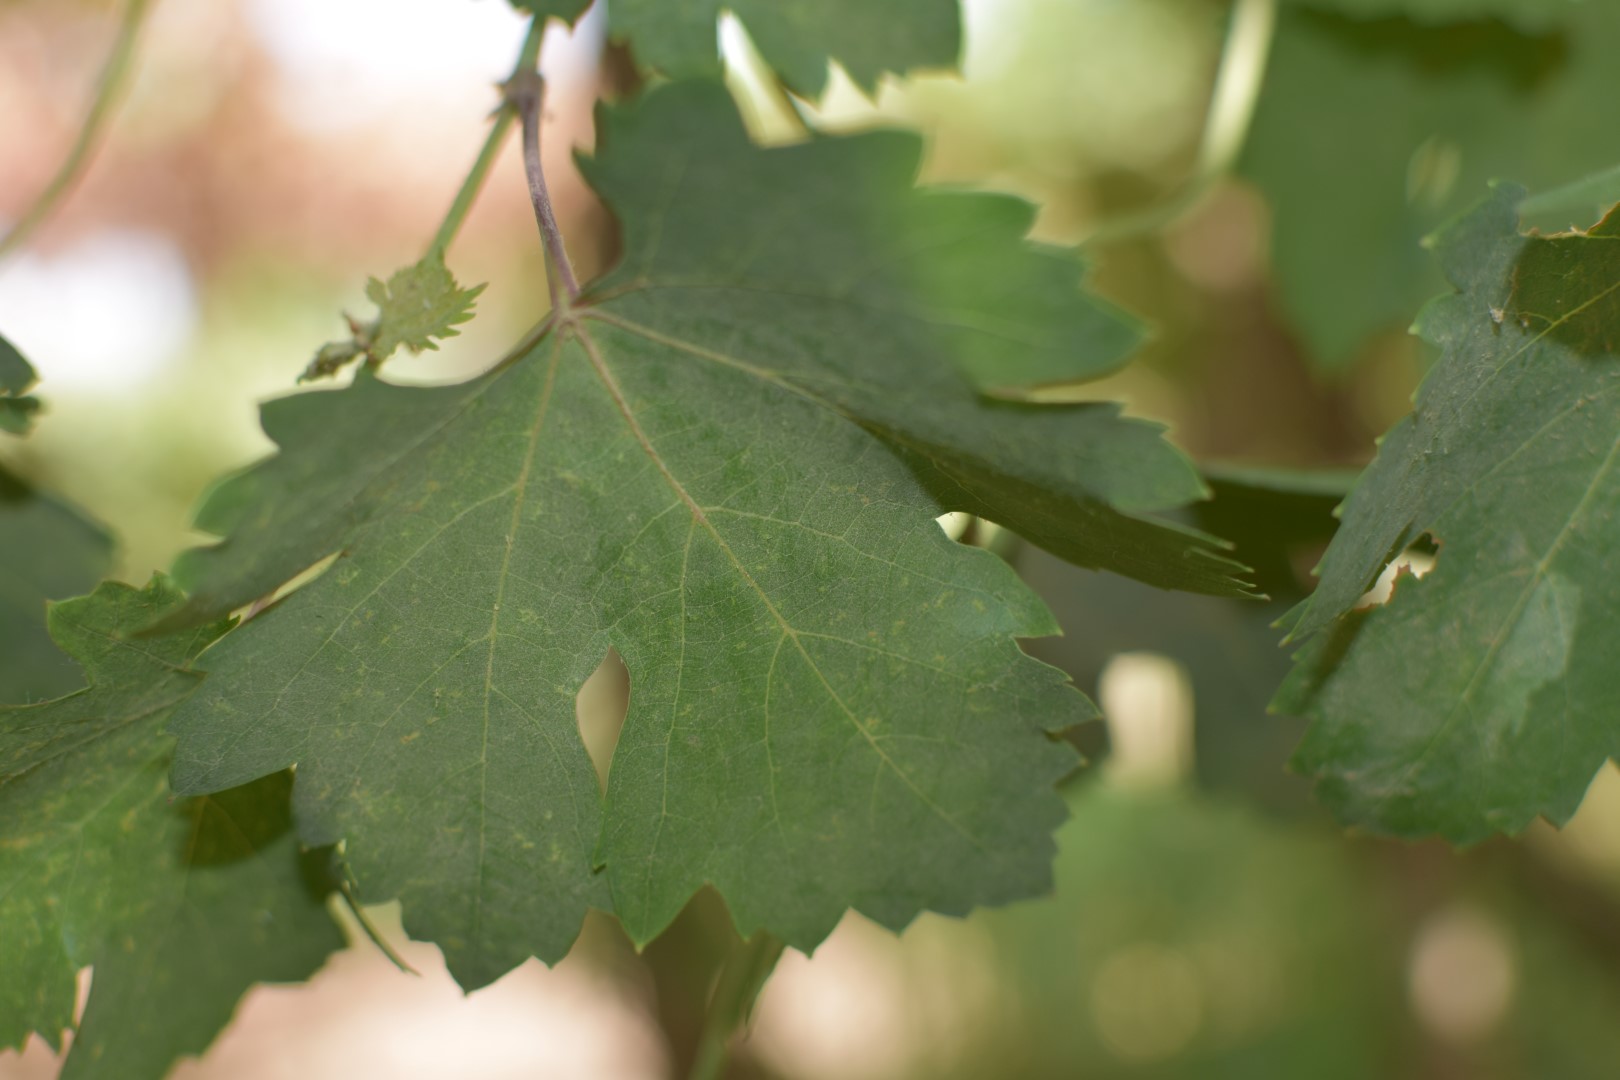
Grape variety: Riasi